Charles G. Williams

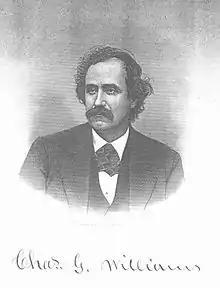
Charles G. Williams c.1870

Born in Royalton, New York, Williams pursued an academic course and studied law in Rochester, New York. He moved to Wisconsin in 1856, after the death of his first wife, and settled in Janesville, in Rock County. He was admitted to the bar and commenced practice in Janesville, where he would form a law partnership with David Noggle and Henry A. Patterson.